Martina Sáblíková

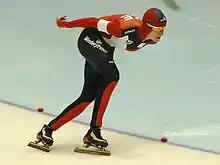
Martina Sáblíková at the 2007 World Championships in Heerenveen.

On 15 March 2007, Sáblíková became the first female speed skater to skate a 10,000 m below 14 minutes when she went 13:48.33 in Calgary. She improved her one-year-old world record by almost 20 seconds, which would have belonged to the top 100 men of all time. In December 2007, she took 18th place in the poll European Sportsperson of the Year of the Polish Press Agency.